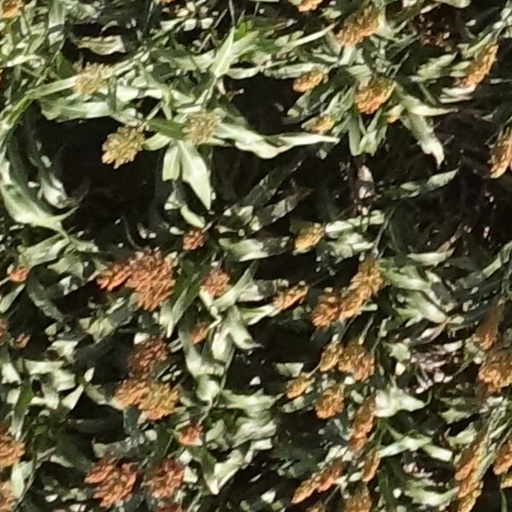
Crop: sorghum